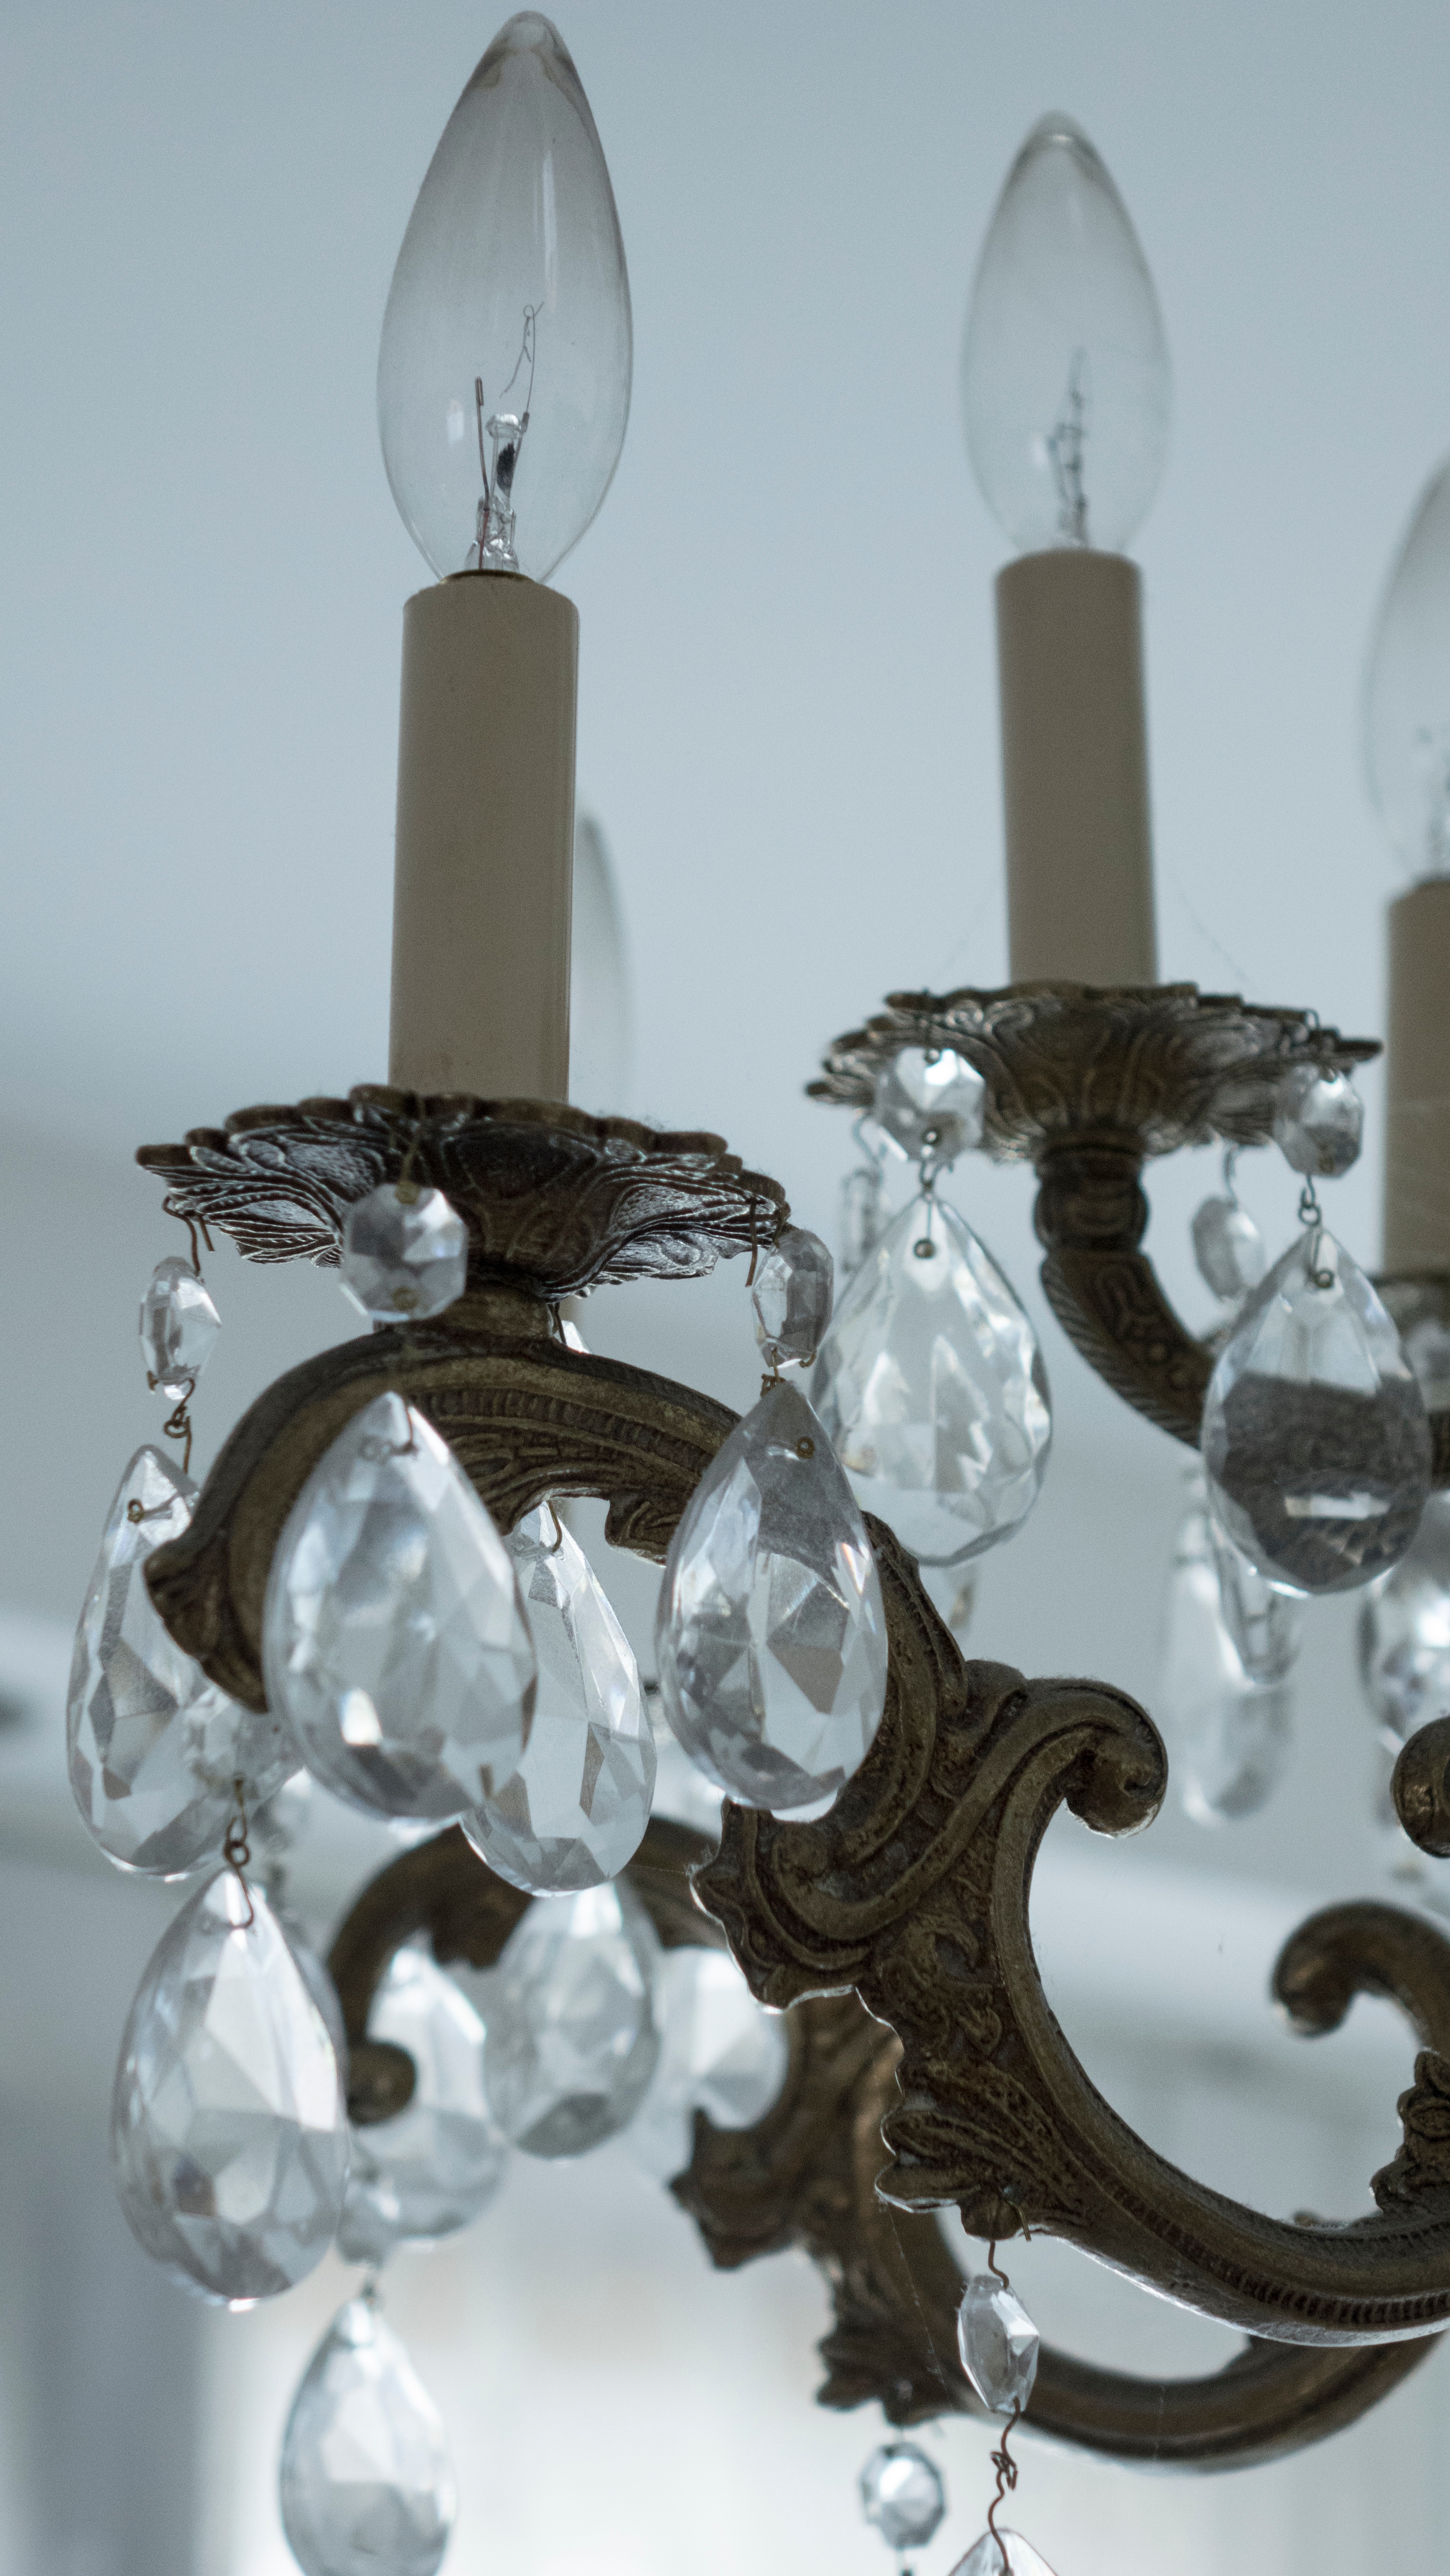
white, lamp, lighting, decor, light fixture, chandelier